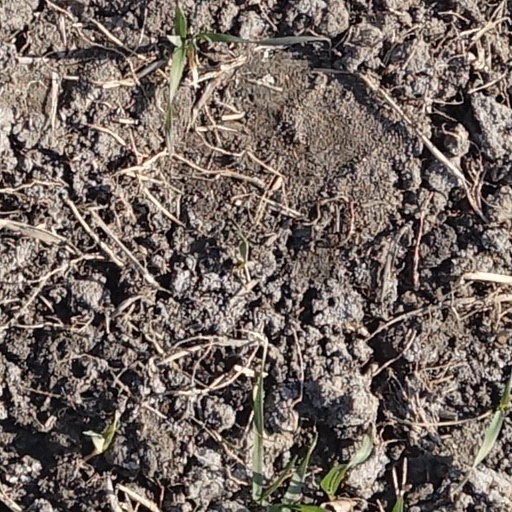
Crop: wheat